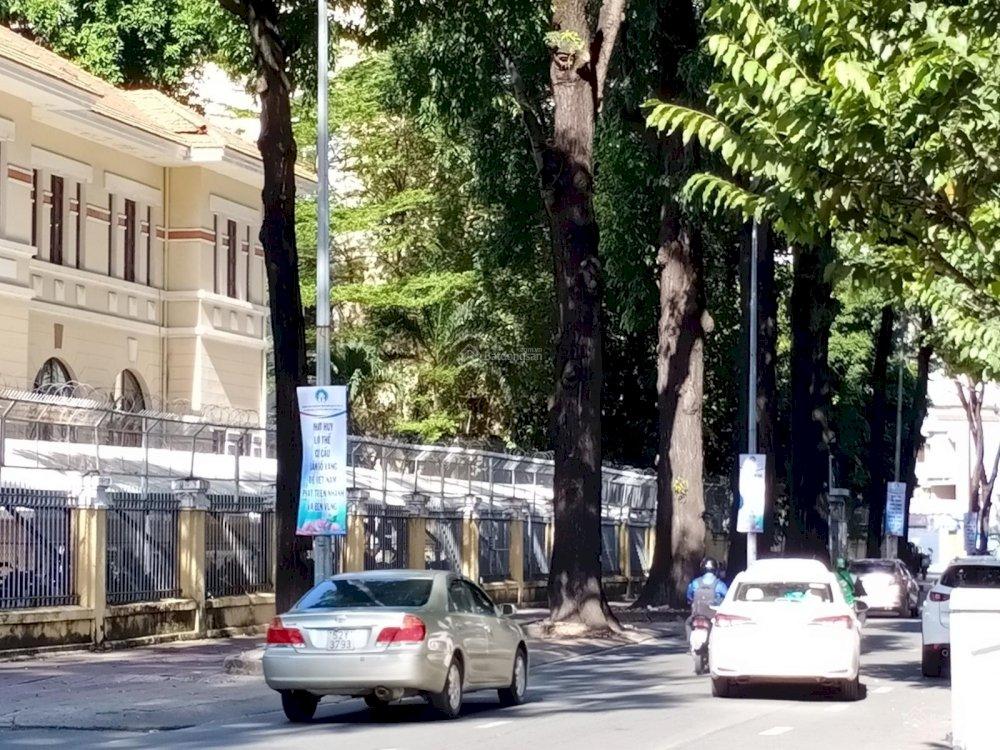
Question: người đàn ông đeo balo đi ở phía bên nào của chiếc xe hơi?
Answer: phía bên trái